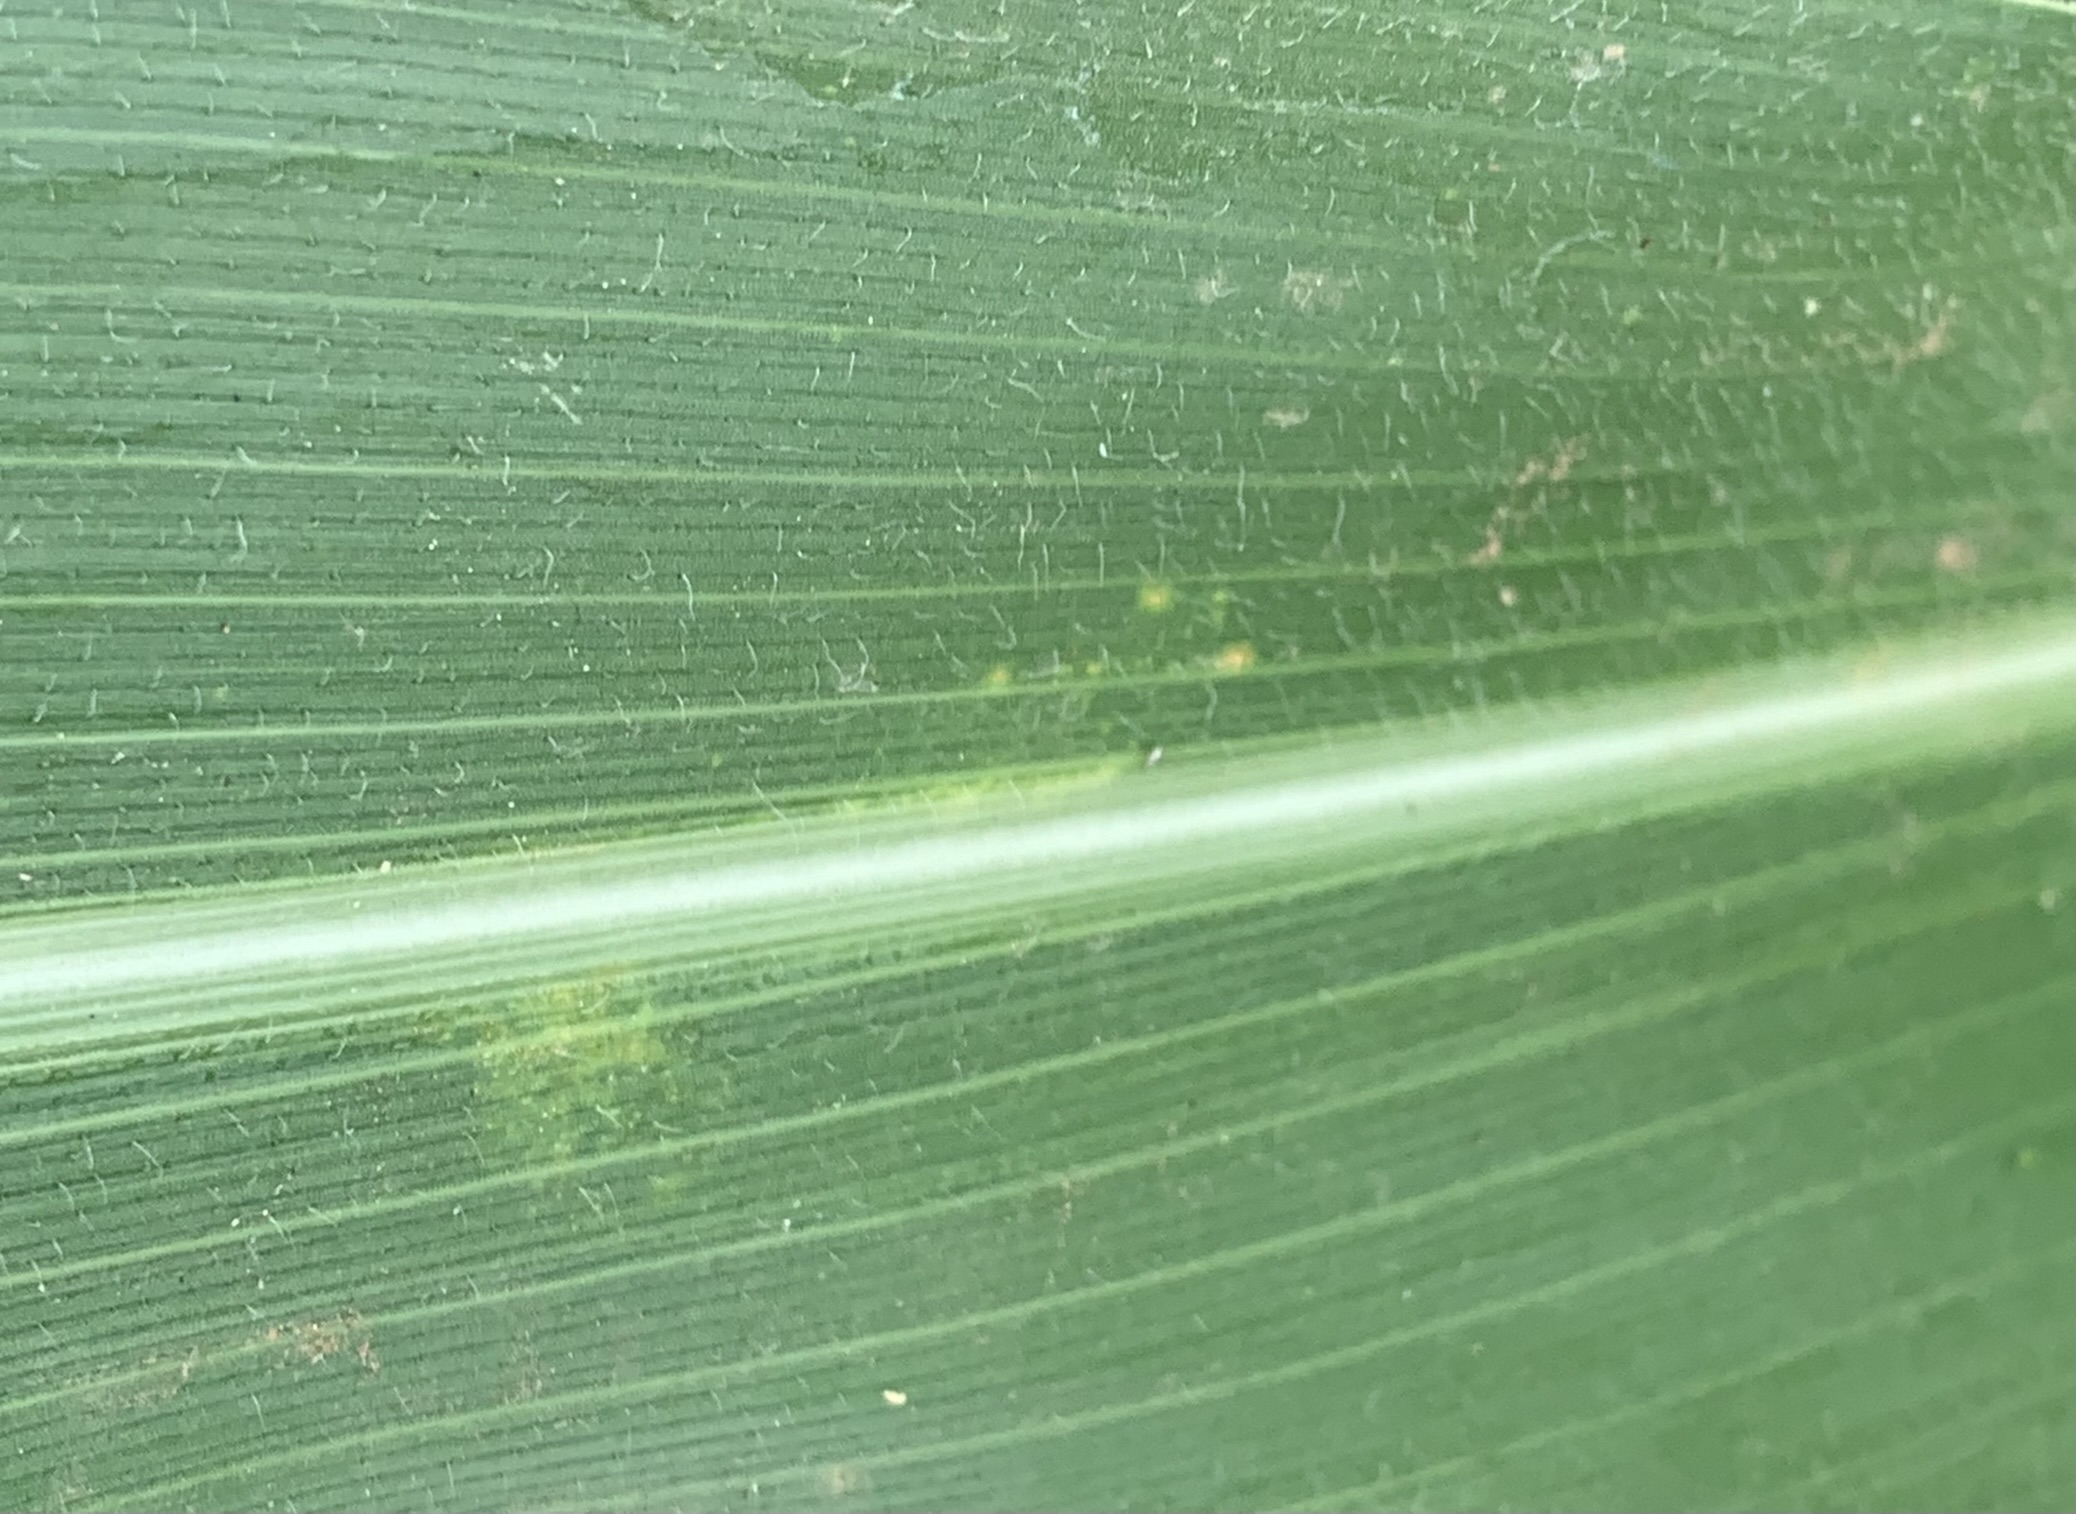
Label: Healthy